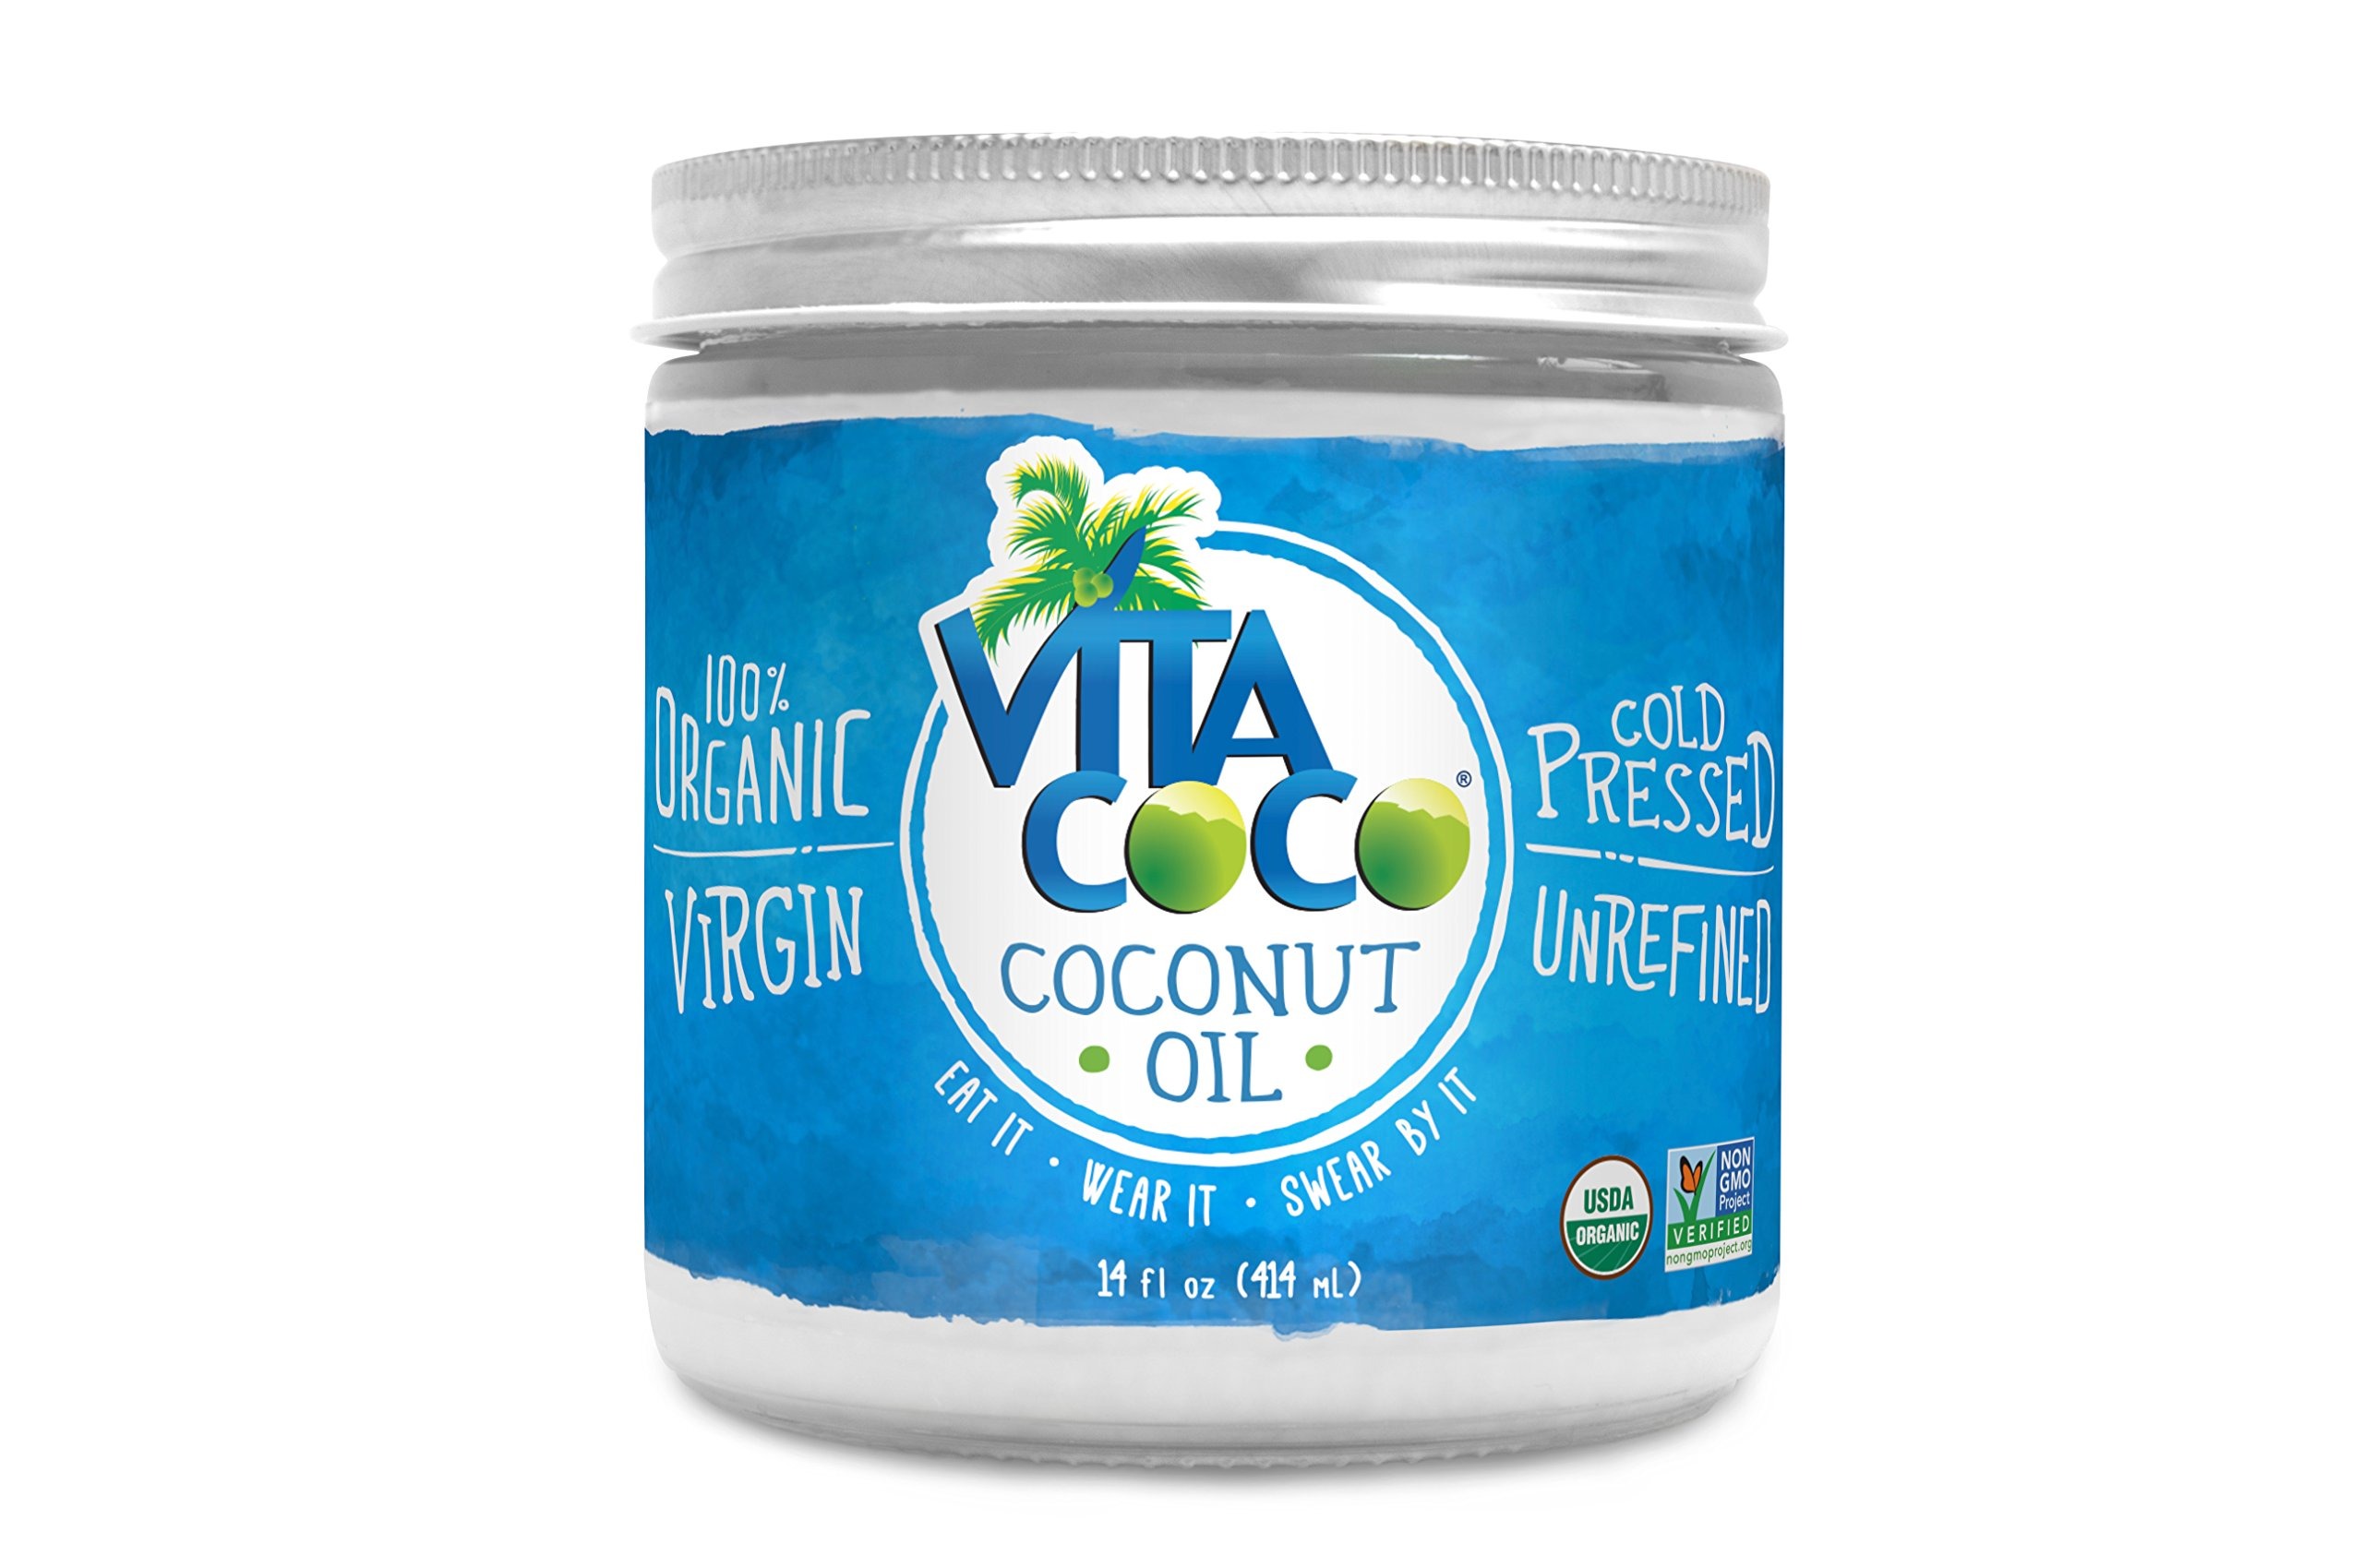
Item Name: Vita Coco Organic Virgin Coconut Oil - Non GMO Cold Pressed Gluten Free Unrefined Oil - Used For Cooking Oil - Great for Skin Moisturizer or Hair Shampoo - 14 Oz Glass Jar
Bullet Point 1: 100% ORGANIC COLD-PRESSED UNREFINED VIRGIN COCONUT OIL - Non-GMO and naturally made, organically grown coconuts are cold pressed and completely shredded for the highest quality USDA certified organic, virgin unrefined oil. Vita Coco Coconut Oil can be used in a solid or liquid state, and will last two years on average if kept in a cool, dry location.
Bullet Point 2: SPREAD MIX OR MELT IT - Coconut oil is a strong foundation to any lifestyle and is one of the most versatile and beneficial oils in the world. It's the new "in-gredient" for cooking and snacking. It adds natural flavor to a range of recipes and a tropical aroma to your home. Add to smoothies, yogurt, and oatmeal, or pour it on popcorn, potato chips, and other snacks for an exotic hint of flavor.
Bullet Point 3: THE ULTIMATE SKINCARE SUPPLEMENT - Coconut oil has a variety of uses as a skin or body supplement. Apply it as a face cleanser, overnight mask, natural sunscreen, massage oil, lip balm, or use it as a full-body lotion with a tropical fragrance, for everyday care and hydration. Coconut oil serves as a natural skin nutrient and keeps your body glowing.
Bullet Point 4: THE USES ARE ENDLESS - Coconut oil has a variety of uses, from a cooking aid to a flavor additive. Try it for soapmaking and creating other natural products, such as soap scrub bars, makeup remover, shampoo, or face wash. To create your own conditioning treatment, apply the coconut oil directly to hair, expanding from root to tip, for a hydrated and radiating shine.
Bullet Point 5: 14 OUNCE GLASS JAR - No need to deal with pouches, jugs, packs, or small packets. This simple jar allows for more coconut oil in one place and less mess in your home. No utensils are necessary, just unscrew the cap and use as desired. This jar is leakproof, long lasting, and more versatile than coconut powder, cream, or capsules.
Value: 14.0
Unit: Fl Oz

Price: 9.37